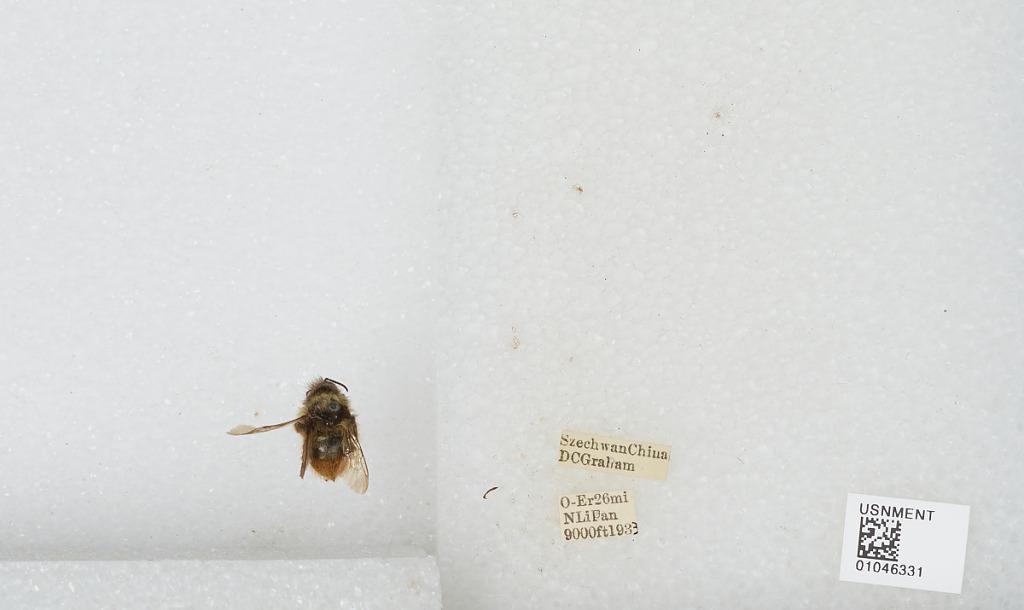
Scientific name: Bombus sp.
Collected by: D. Graham
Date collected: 1933--
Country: China
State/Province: Sichuan
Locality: O-Er 26 mi N Li Fan